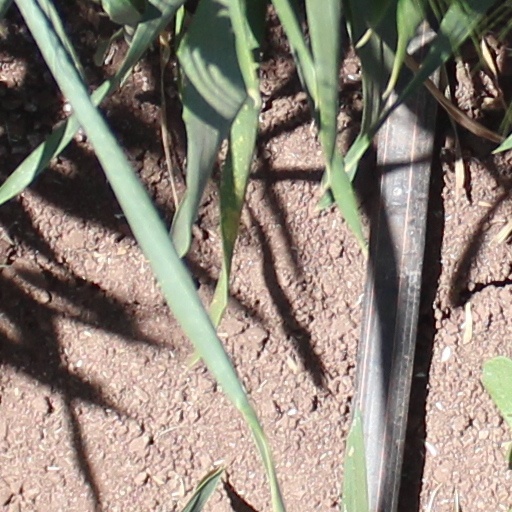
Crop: wheat